Škvorec Chateau

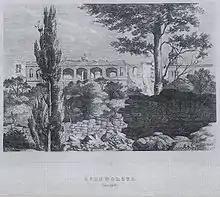
Renaissance palace of Škvorec as of 1881, shortly before demolition (still preserved part of the chateau is visible on the right side, under the turret)

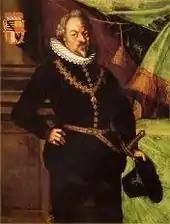
Prince Karl I of Liechtenstein (his family owned Škvorec between 1622 and 1924)

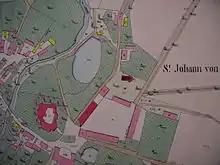
Škvorec compound on cadastral map (Stable Cadastre) from 1843

The next important owner of Škvorec castle was Čeněk of Klinštejn, the Crown Prosecutor, who bought it from the Olbramovic family in 1462. He was a significant person in the Crown of Bohemia of that time. He was not only the Crown Prosecutor, but also a Burgrave of Prague Castle (1451–61) and of Vyšehrad (1467–79) and in the years 1457–81 he was the Queen's Prosecutor. In the time of his son Jan, King Vladislaus II raised Škvorec into a market town (1497). After his death round 1509, his brother Zdeněk inherited the castle. He had many lawsuits with his neighbours, townsmen and also with his nearest relatives, as did his son Jindřich, who died in the battles against the Turks in Hungary. After that, the castle passed to brother of Jindřich's mother: Lord Zikmund Smiřický of Smiřice. In about 1545 he started reconstructing the old castle and modernised it into a Renaissance residence. During this reconstruction he probably built the western range with arcades and the building on the eastern side of the courtyard.